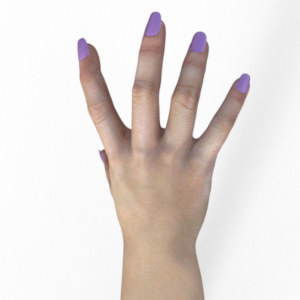
Label: paper